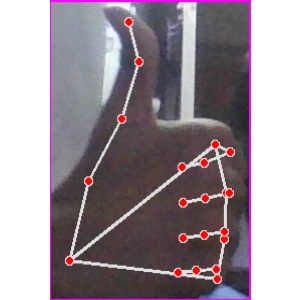
अक्षर: थ